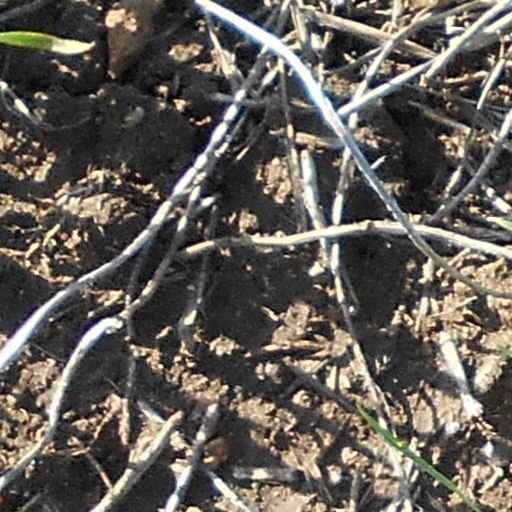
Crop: wheat